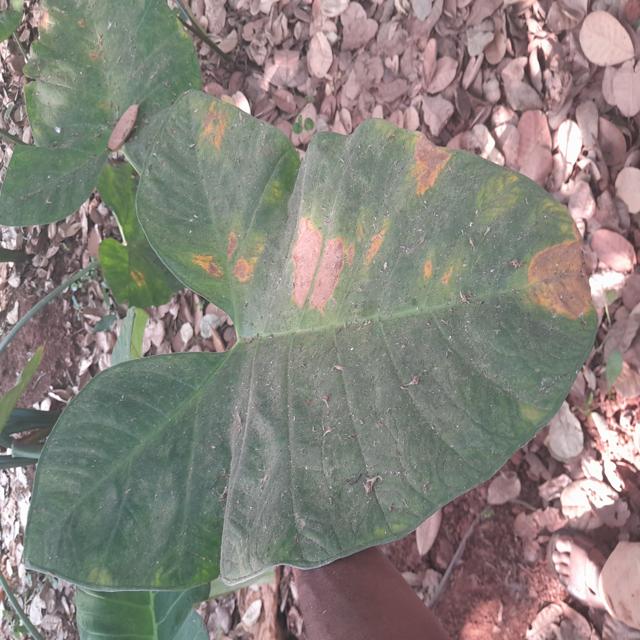
Label: Early_Blight